Raghiba Khatoun

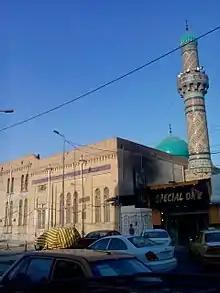

Raghiba Khatoun is a neighbourhood of Baghdad, Iraq.